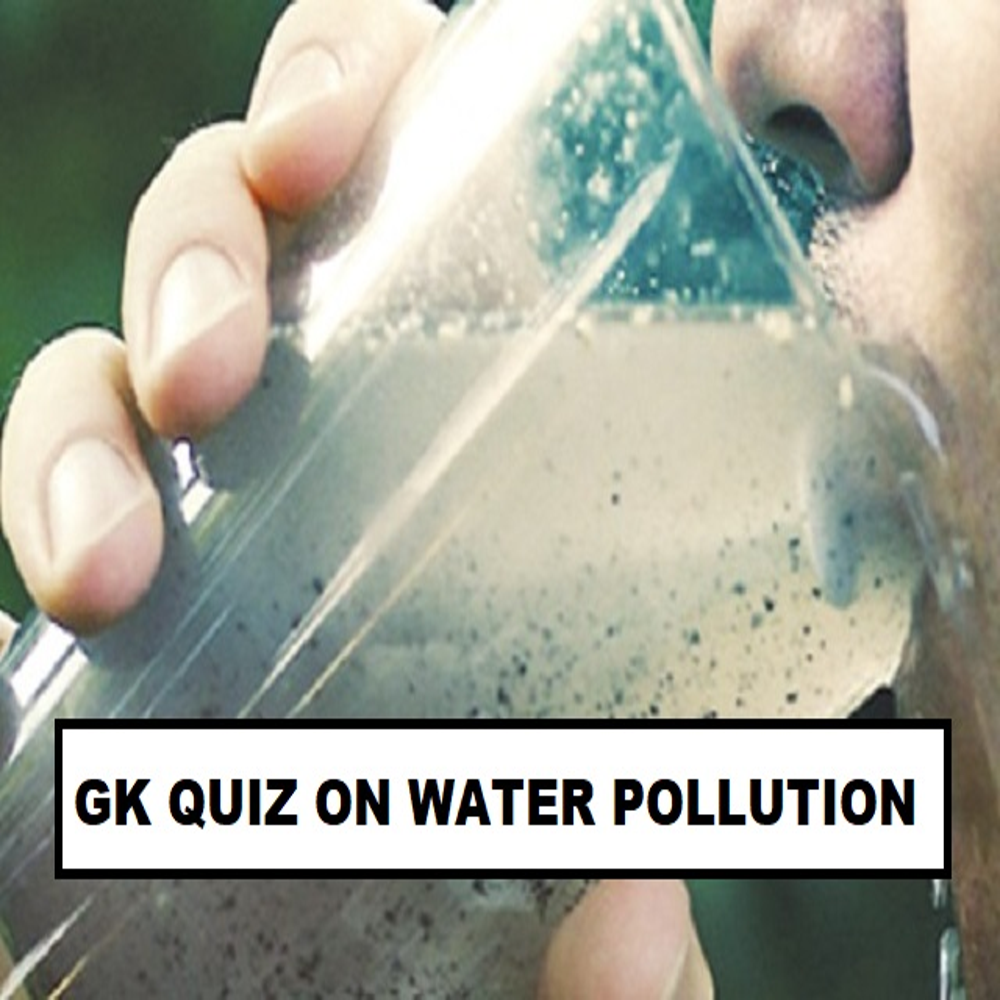
Body of water present: no
Land polluted: no
Water polluted: no
Pollution percentage: 0%